Sagua La Grande

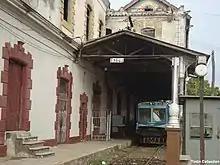
Sagua train station

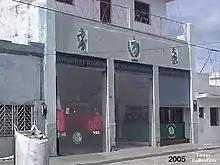
The fire station of Sagua

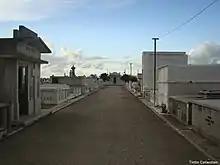
Sagua Cemetery

Sagua la Grande (nicknamed La Villa del Undoso, sometimes shortened in Sagua) is a municipality located on the north coast of the province of Villa Clara in central Cuba, on the Sagua la Grande River. The city is close to Mogotes de Jumagua, limestone cliffs. Many cays of the Sabana-Camaguey Archipelago are located off the northern coast. People born in Sagua are called "sagüeros".